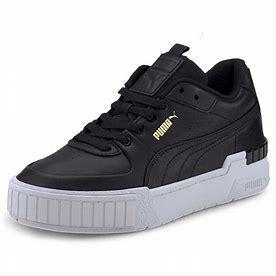
Brand: Puma
Model: Cali